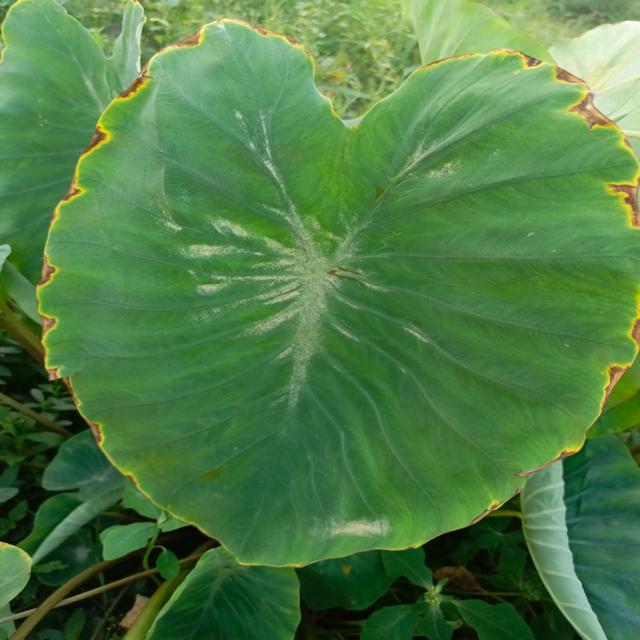
Label: Mid_Blight